Linn Blohm

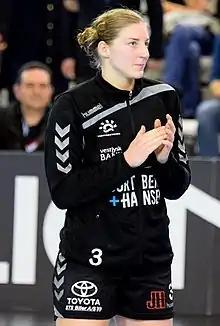
Blohm in 2016

Linn Blohm (born 20 May 1992) is a Swedish professional handballer who plays as a line player for Győri ETO KC and the Swedish national team.